Nowlands Gap

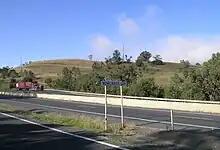
Nowlands Gap

Nowlands Gap, also known as Nowlands Pass and Murrurundi Gap, is a pass over the Liverpool Range, part of the Great Dividing Range, that provides access between the Hunter Valley and Northern Tablelands of New South Wales, Australia.